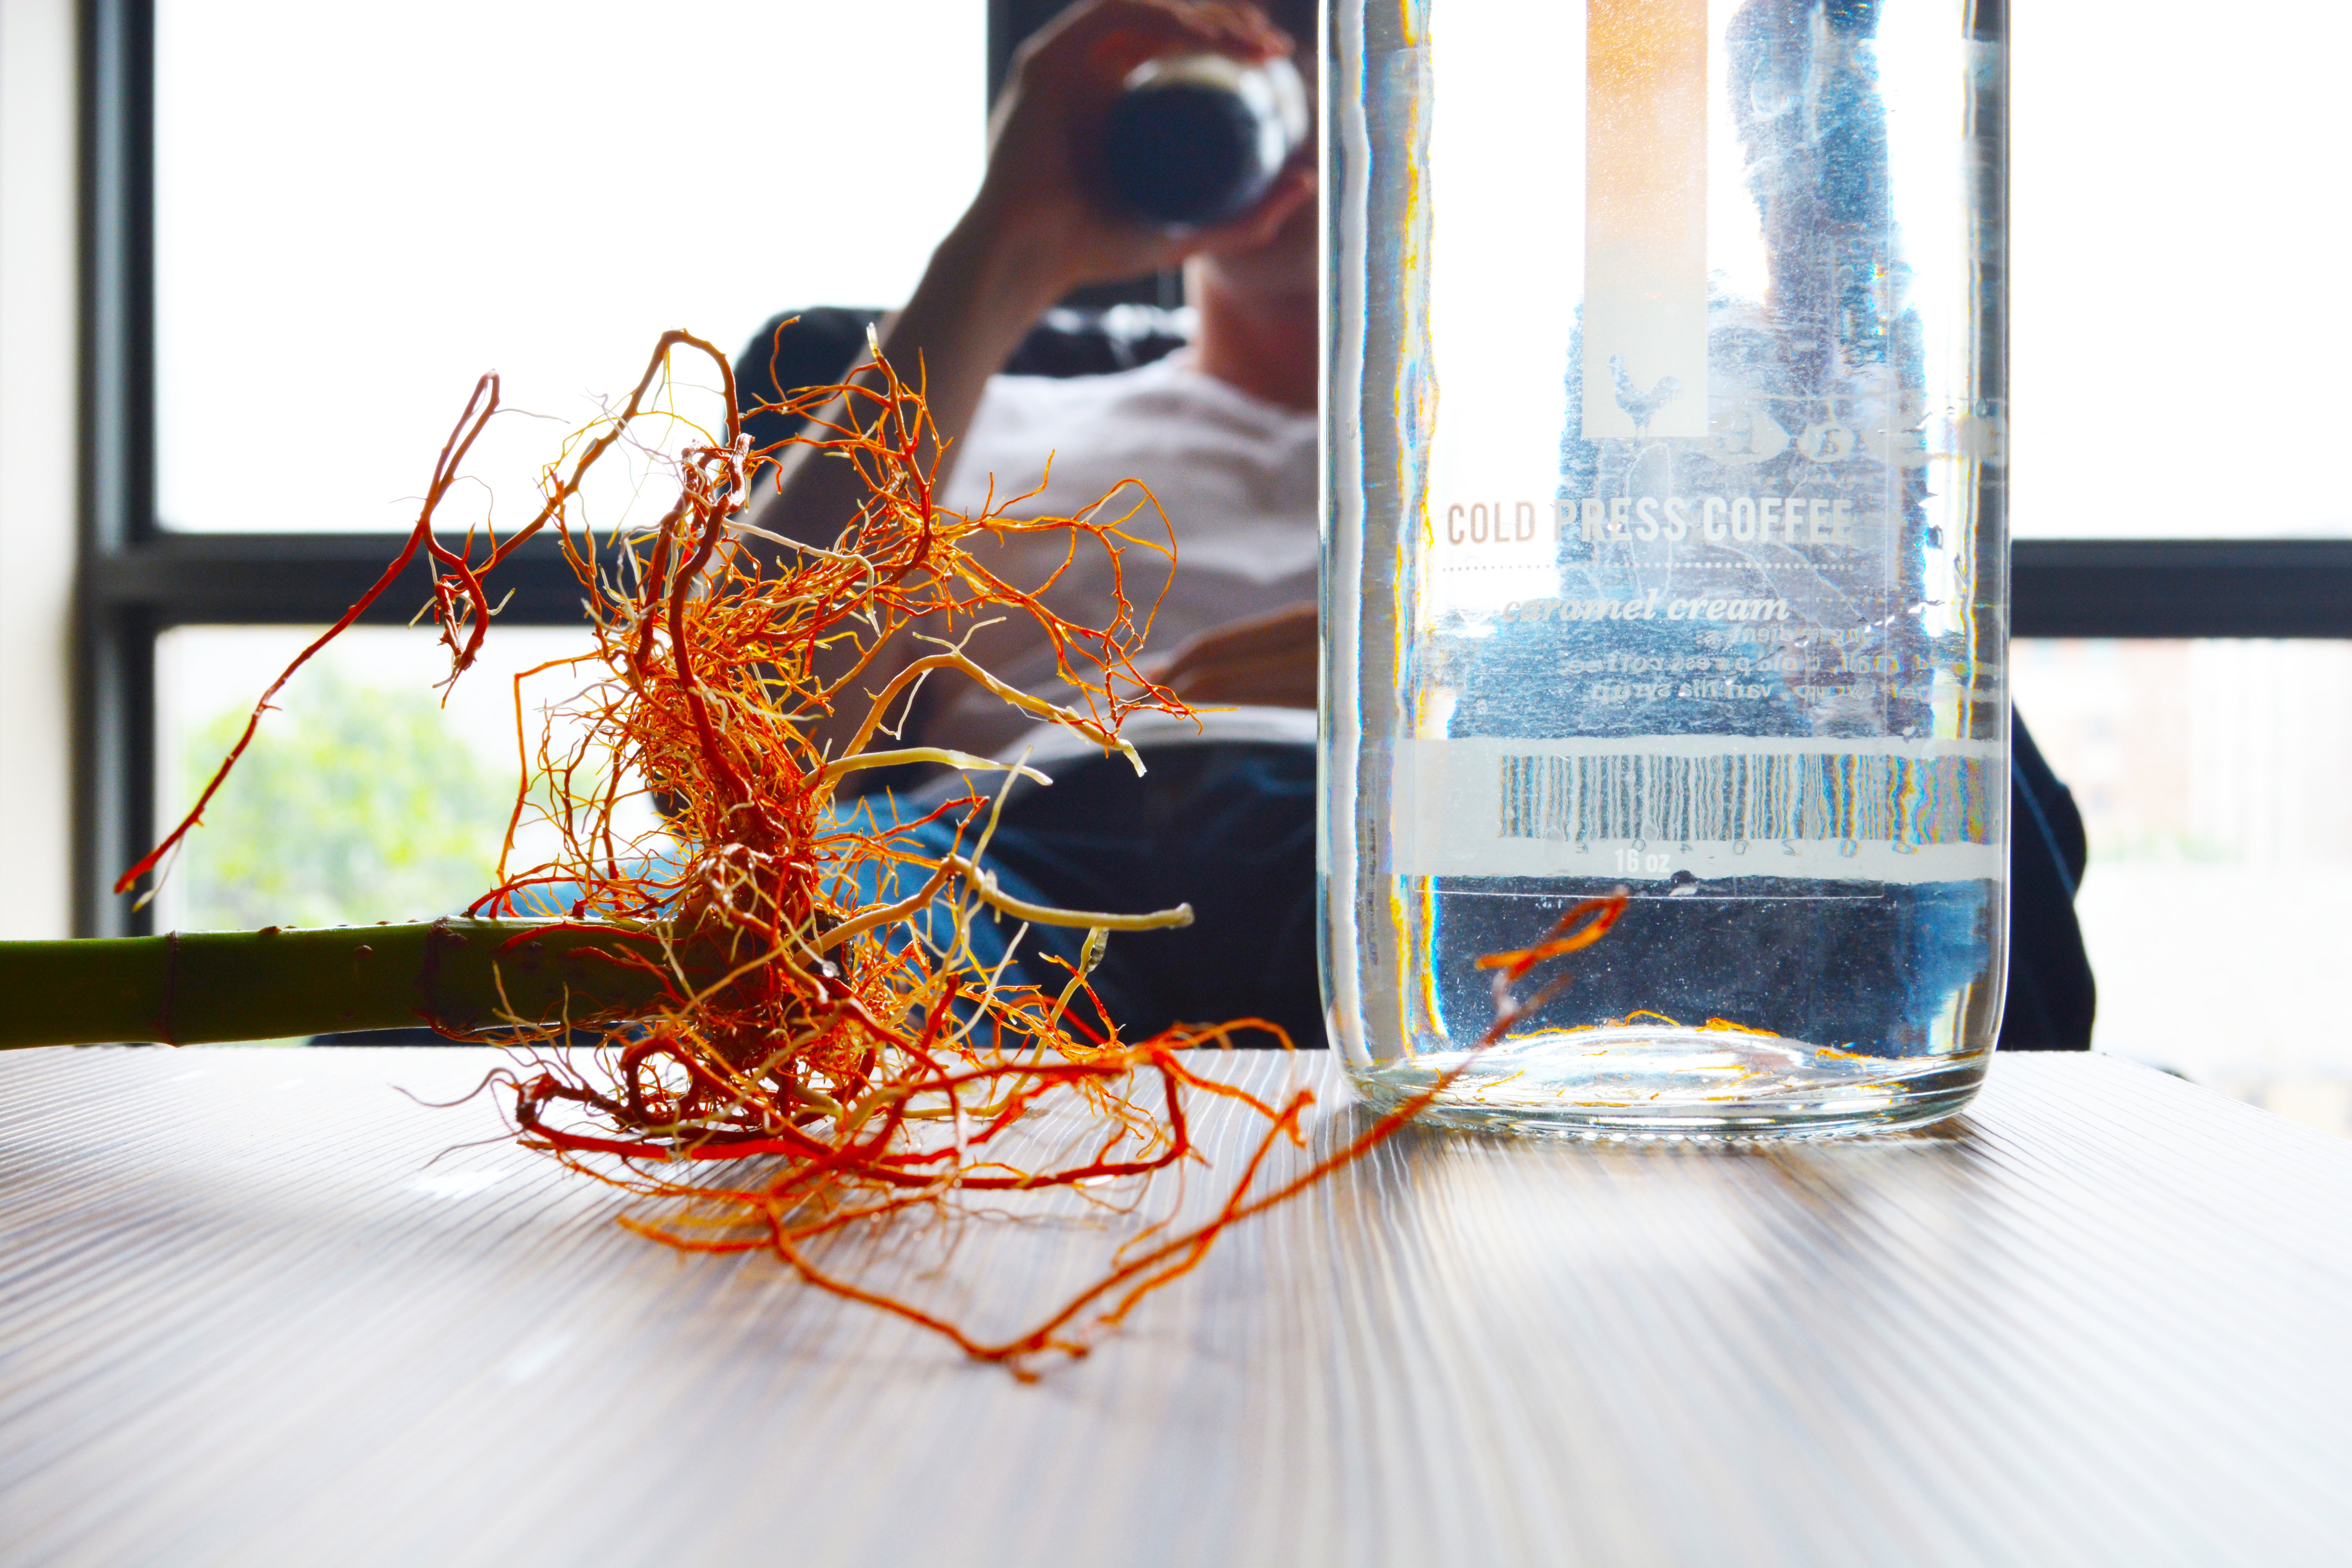
glass, color, art, design